Helen Bower-Easton

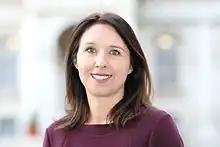

Helen Alice Bower-Easton CBE (born 1978) is a British civil servant who was the first woman to serve as the Prime Minister's Official Spokesperson. She became Director of Communications at the Foreign and Commonwealth Office moving on to the Financial Conduct Authority in a similar role.